Marcel Rouff

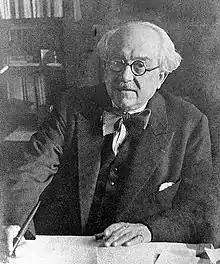
Marcel Rouff, was a novelist, poet, critic, and historian.

Marcel Rouff (May 4, 1877 in Carouge (Geneva) – February 3, 1936 in Paris) was a Swiss novelist, playwright, poet, journalist, historian, and gastronomic writer. With Curnonsky (Maurice Edmond Sailland) he wrote the multi-volume work "La France gastronomique, guide des merveilles culinaires et des bonnes auberges françaises" ("Gastronomic France: Guide to the culinary marvels and the good inns of France"). He may be best known today for his novel about the fictional gourmet Dodin-Bouffant, "La vie et la passion de Dodin-Bouffant, Gourmet" ("The Life and Passion of Dodin-Bouffant, Gourmet" also translated as "The Passionate Epicure"), which was first published in 1924 and dedicated to his friend Curnonsky and the great nineteenth-century French gastronome Jean-Anthelme Brillat-Savarin. Rouff's novel was adapted for French television in 1973 by Jean Ferniot and in a 2023 feature-length movie by Trần Anh Hùng, "The Taste of Things".